Answer in natural language. How many BaseballBats are visible in the scene? Choose between the following options: 2, 0, 1, 3 or 4
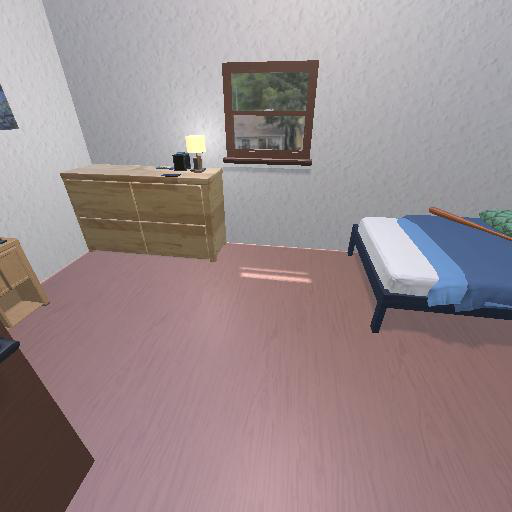
<answer>1</answer>